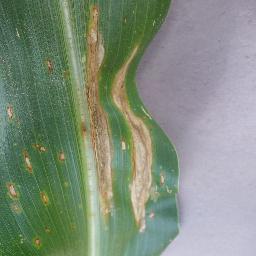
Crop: corn
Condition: (maize)_northern_blight